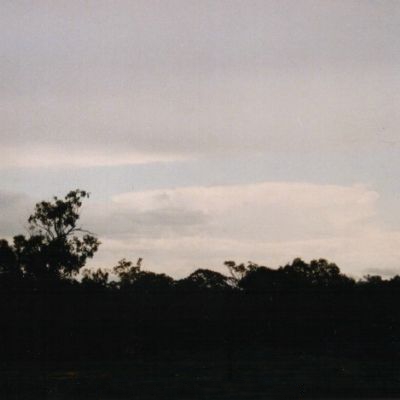
Cloud type: Nimbostratus (Ns)